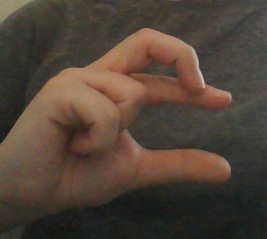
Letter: thal